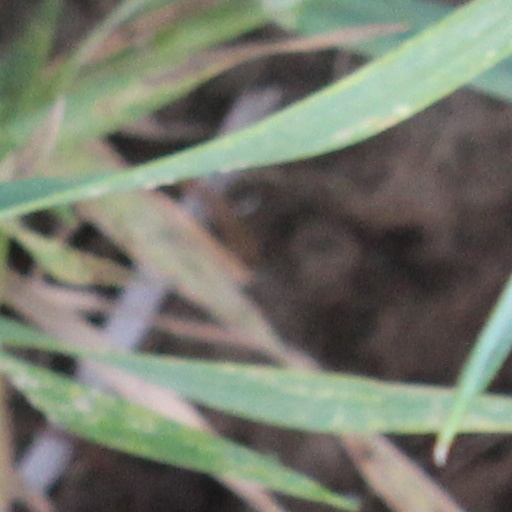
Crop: wheat